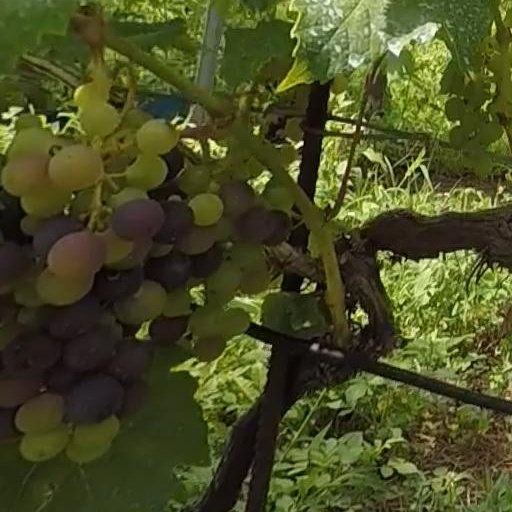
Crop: grape